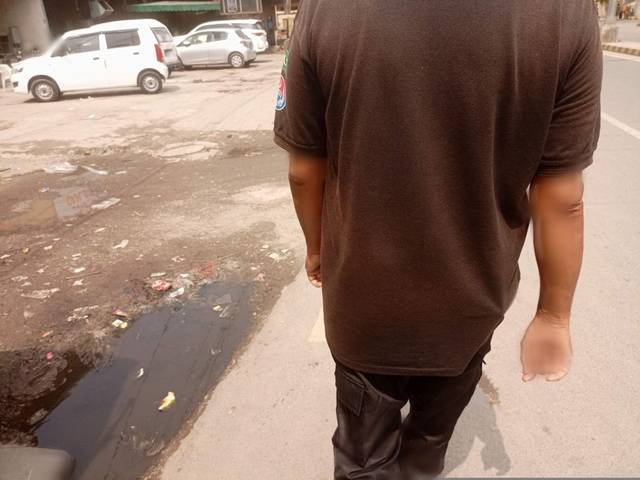
Region: Pakistan
Coordinates: 31.567, 74.326